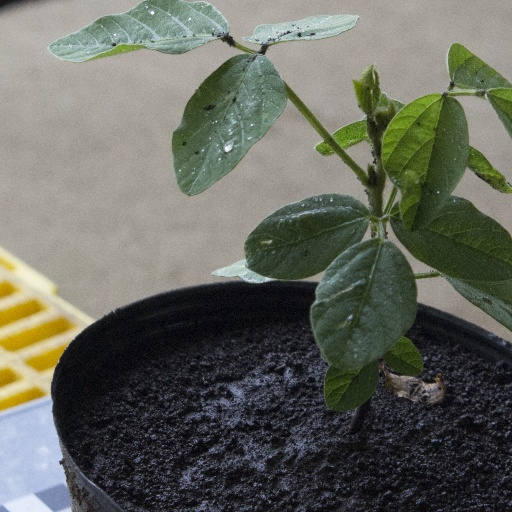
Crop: soybean